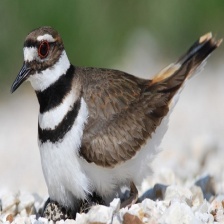
Species: KILLDEAR
Scientific name: CHARADRIUS VOCIFERUS